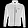
Label: Coat